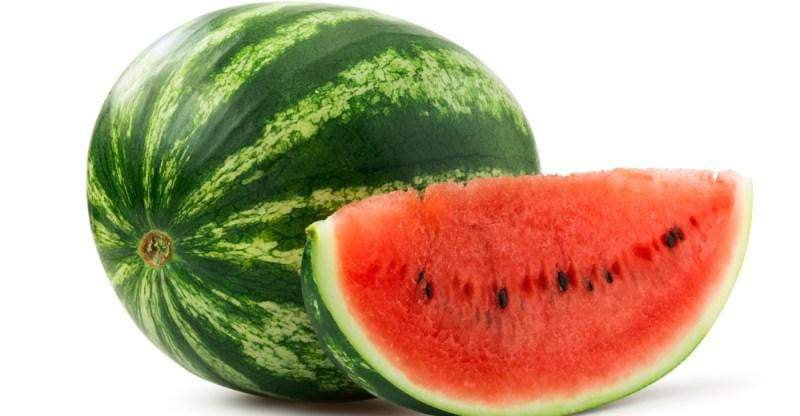
Label: Watermelon